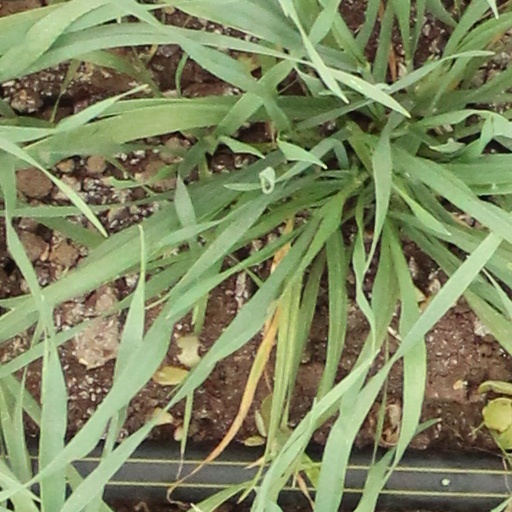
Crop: wheat